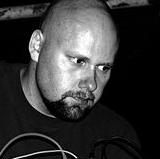
Age: 29